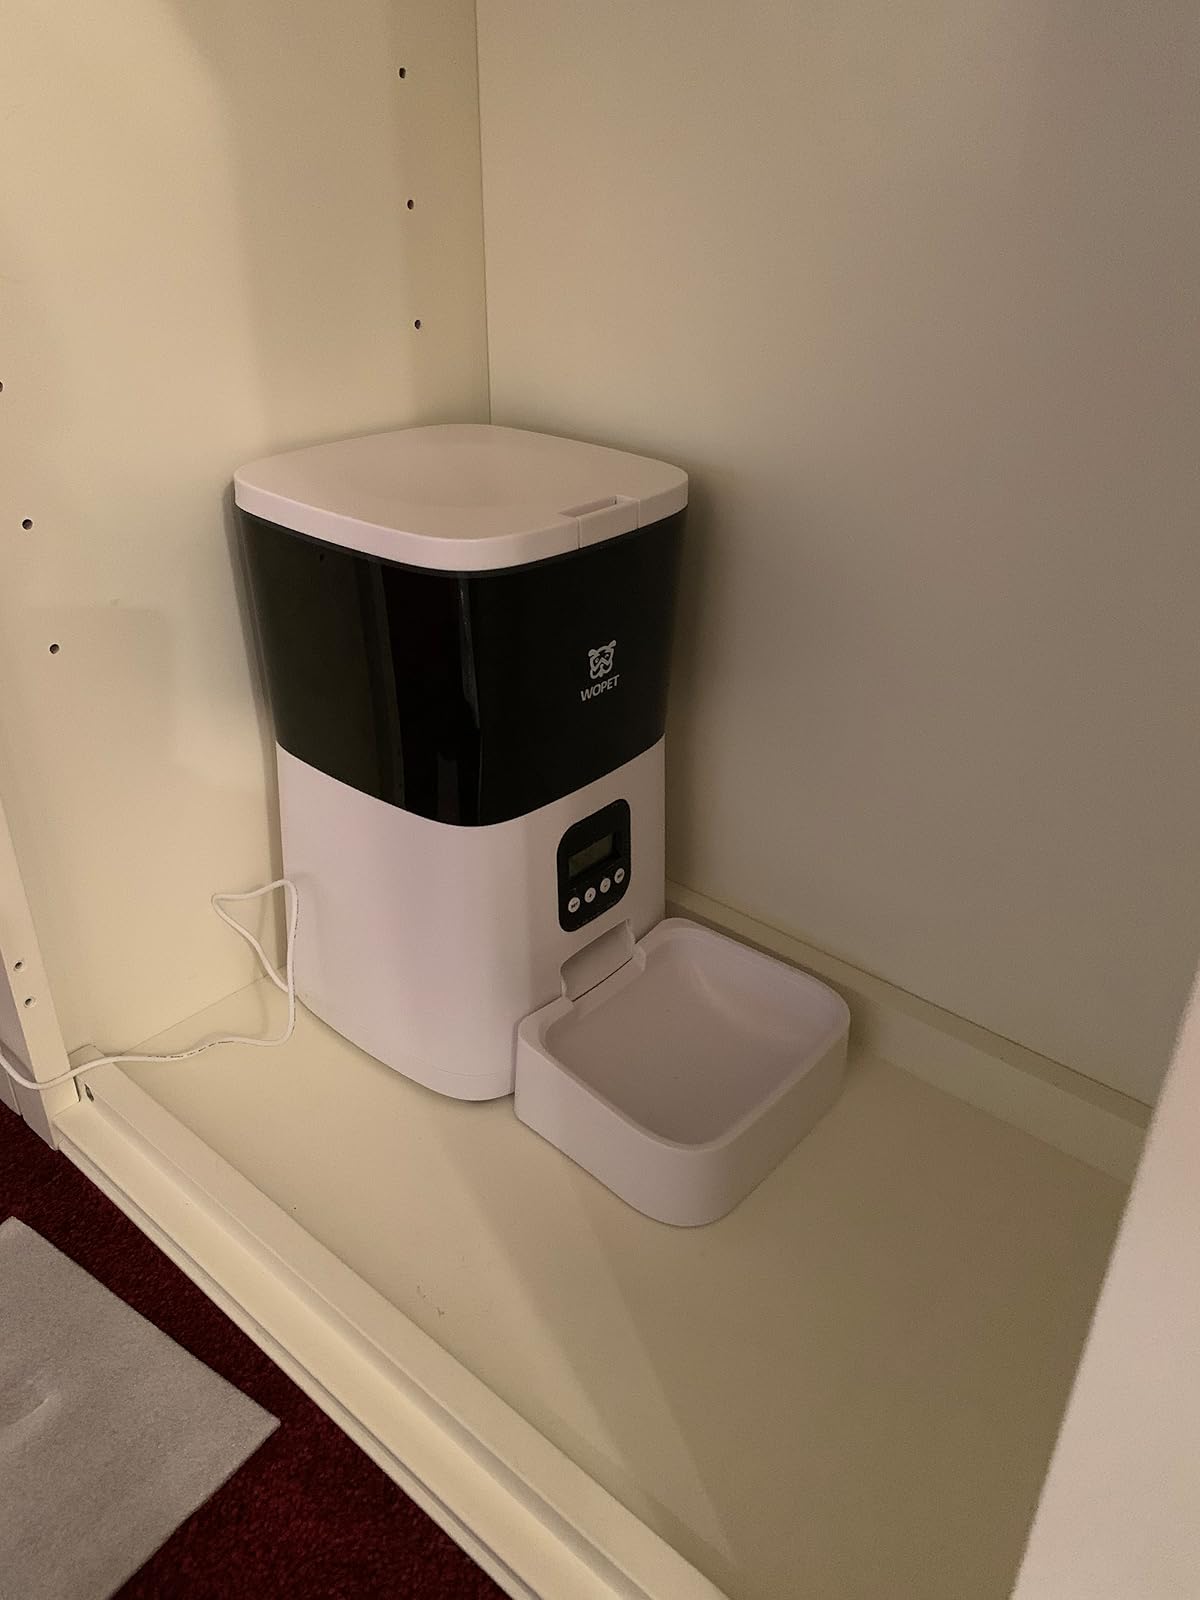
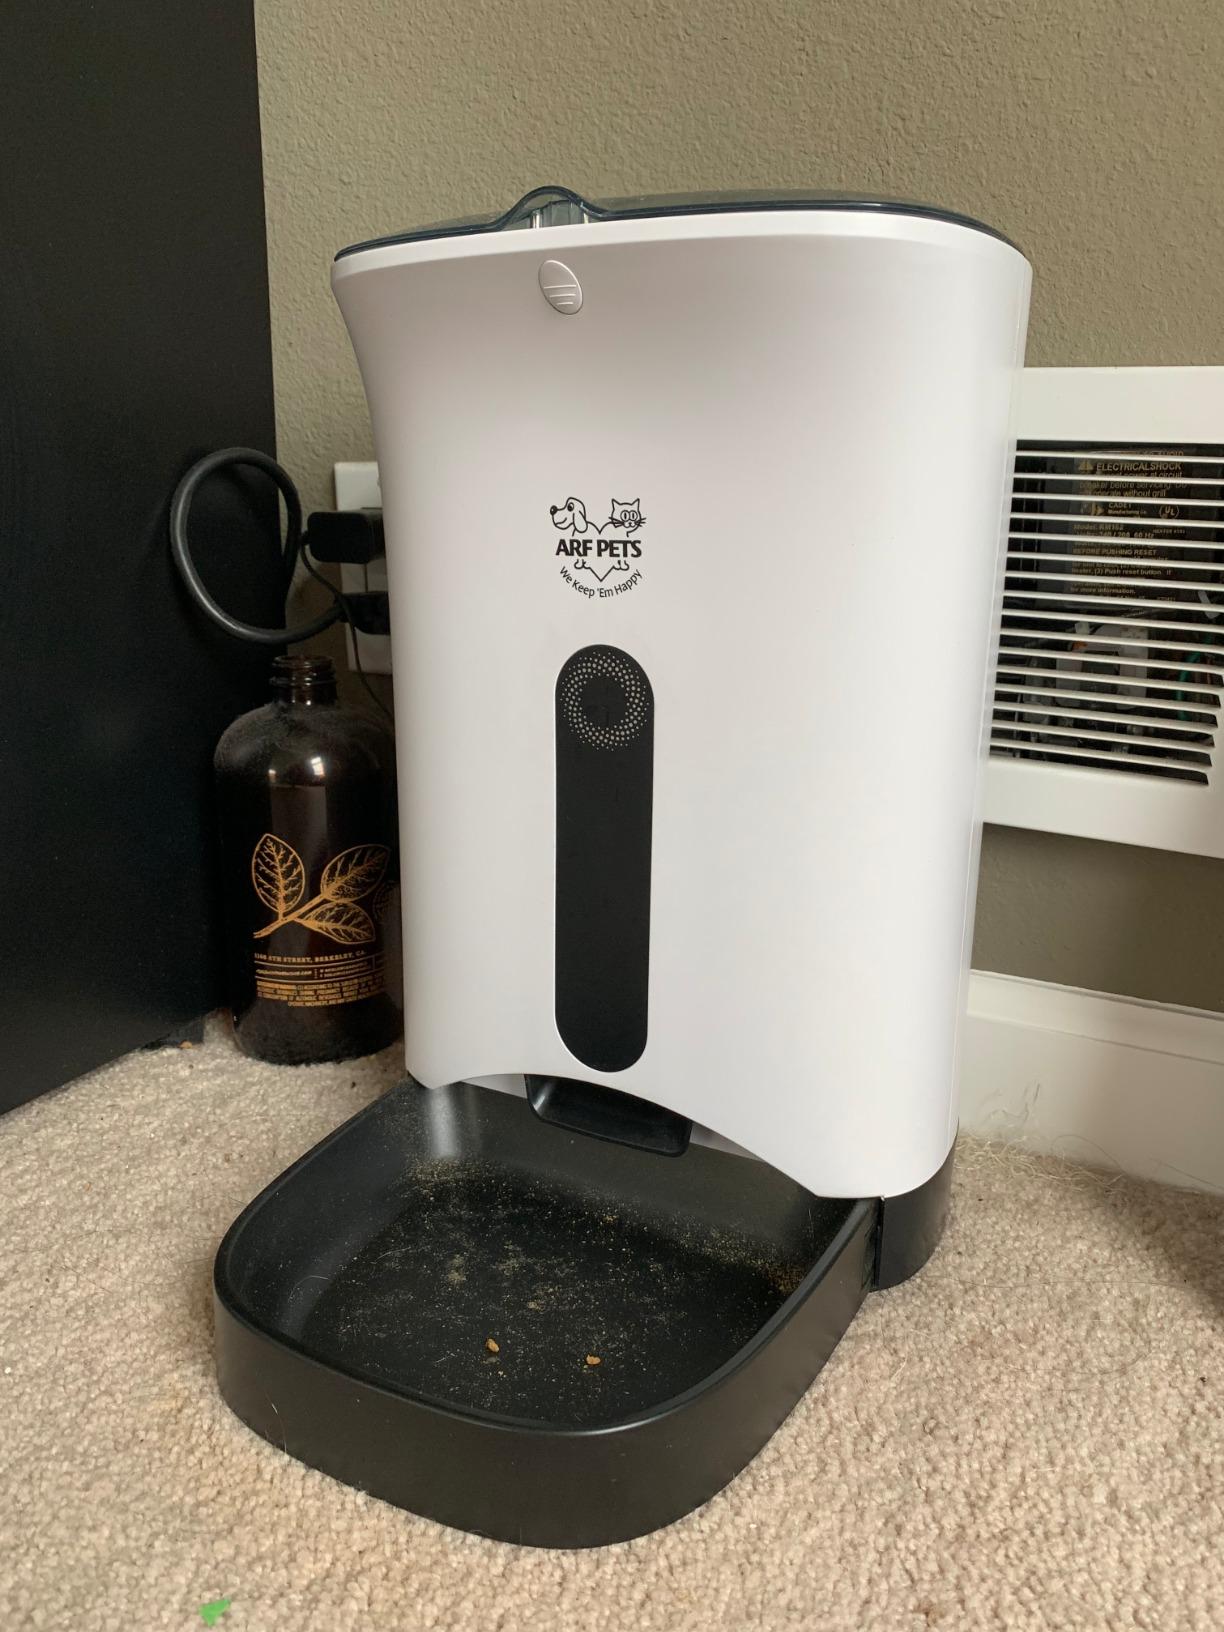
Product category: items_feeder
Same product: no